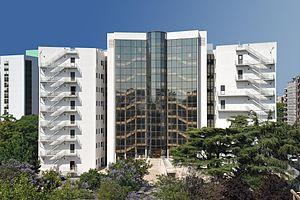
L'université nouvelle de Lisbonne est une université publique portugaise fondée le 11 août 1973 à Lisbonne dans le cadre d'une grande réorganisation universitaire au Portugal.